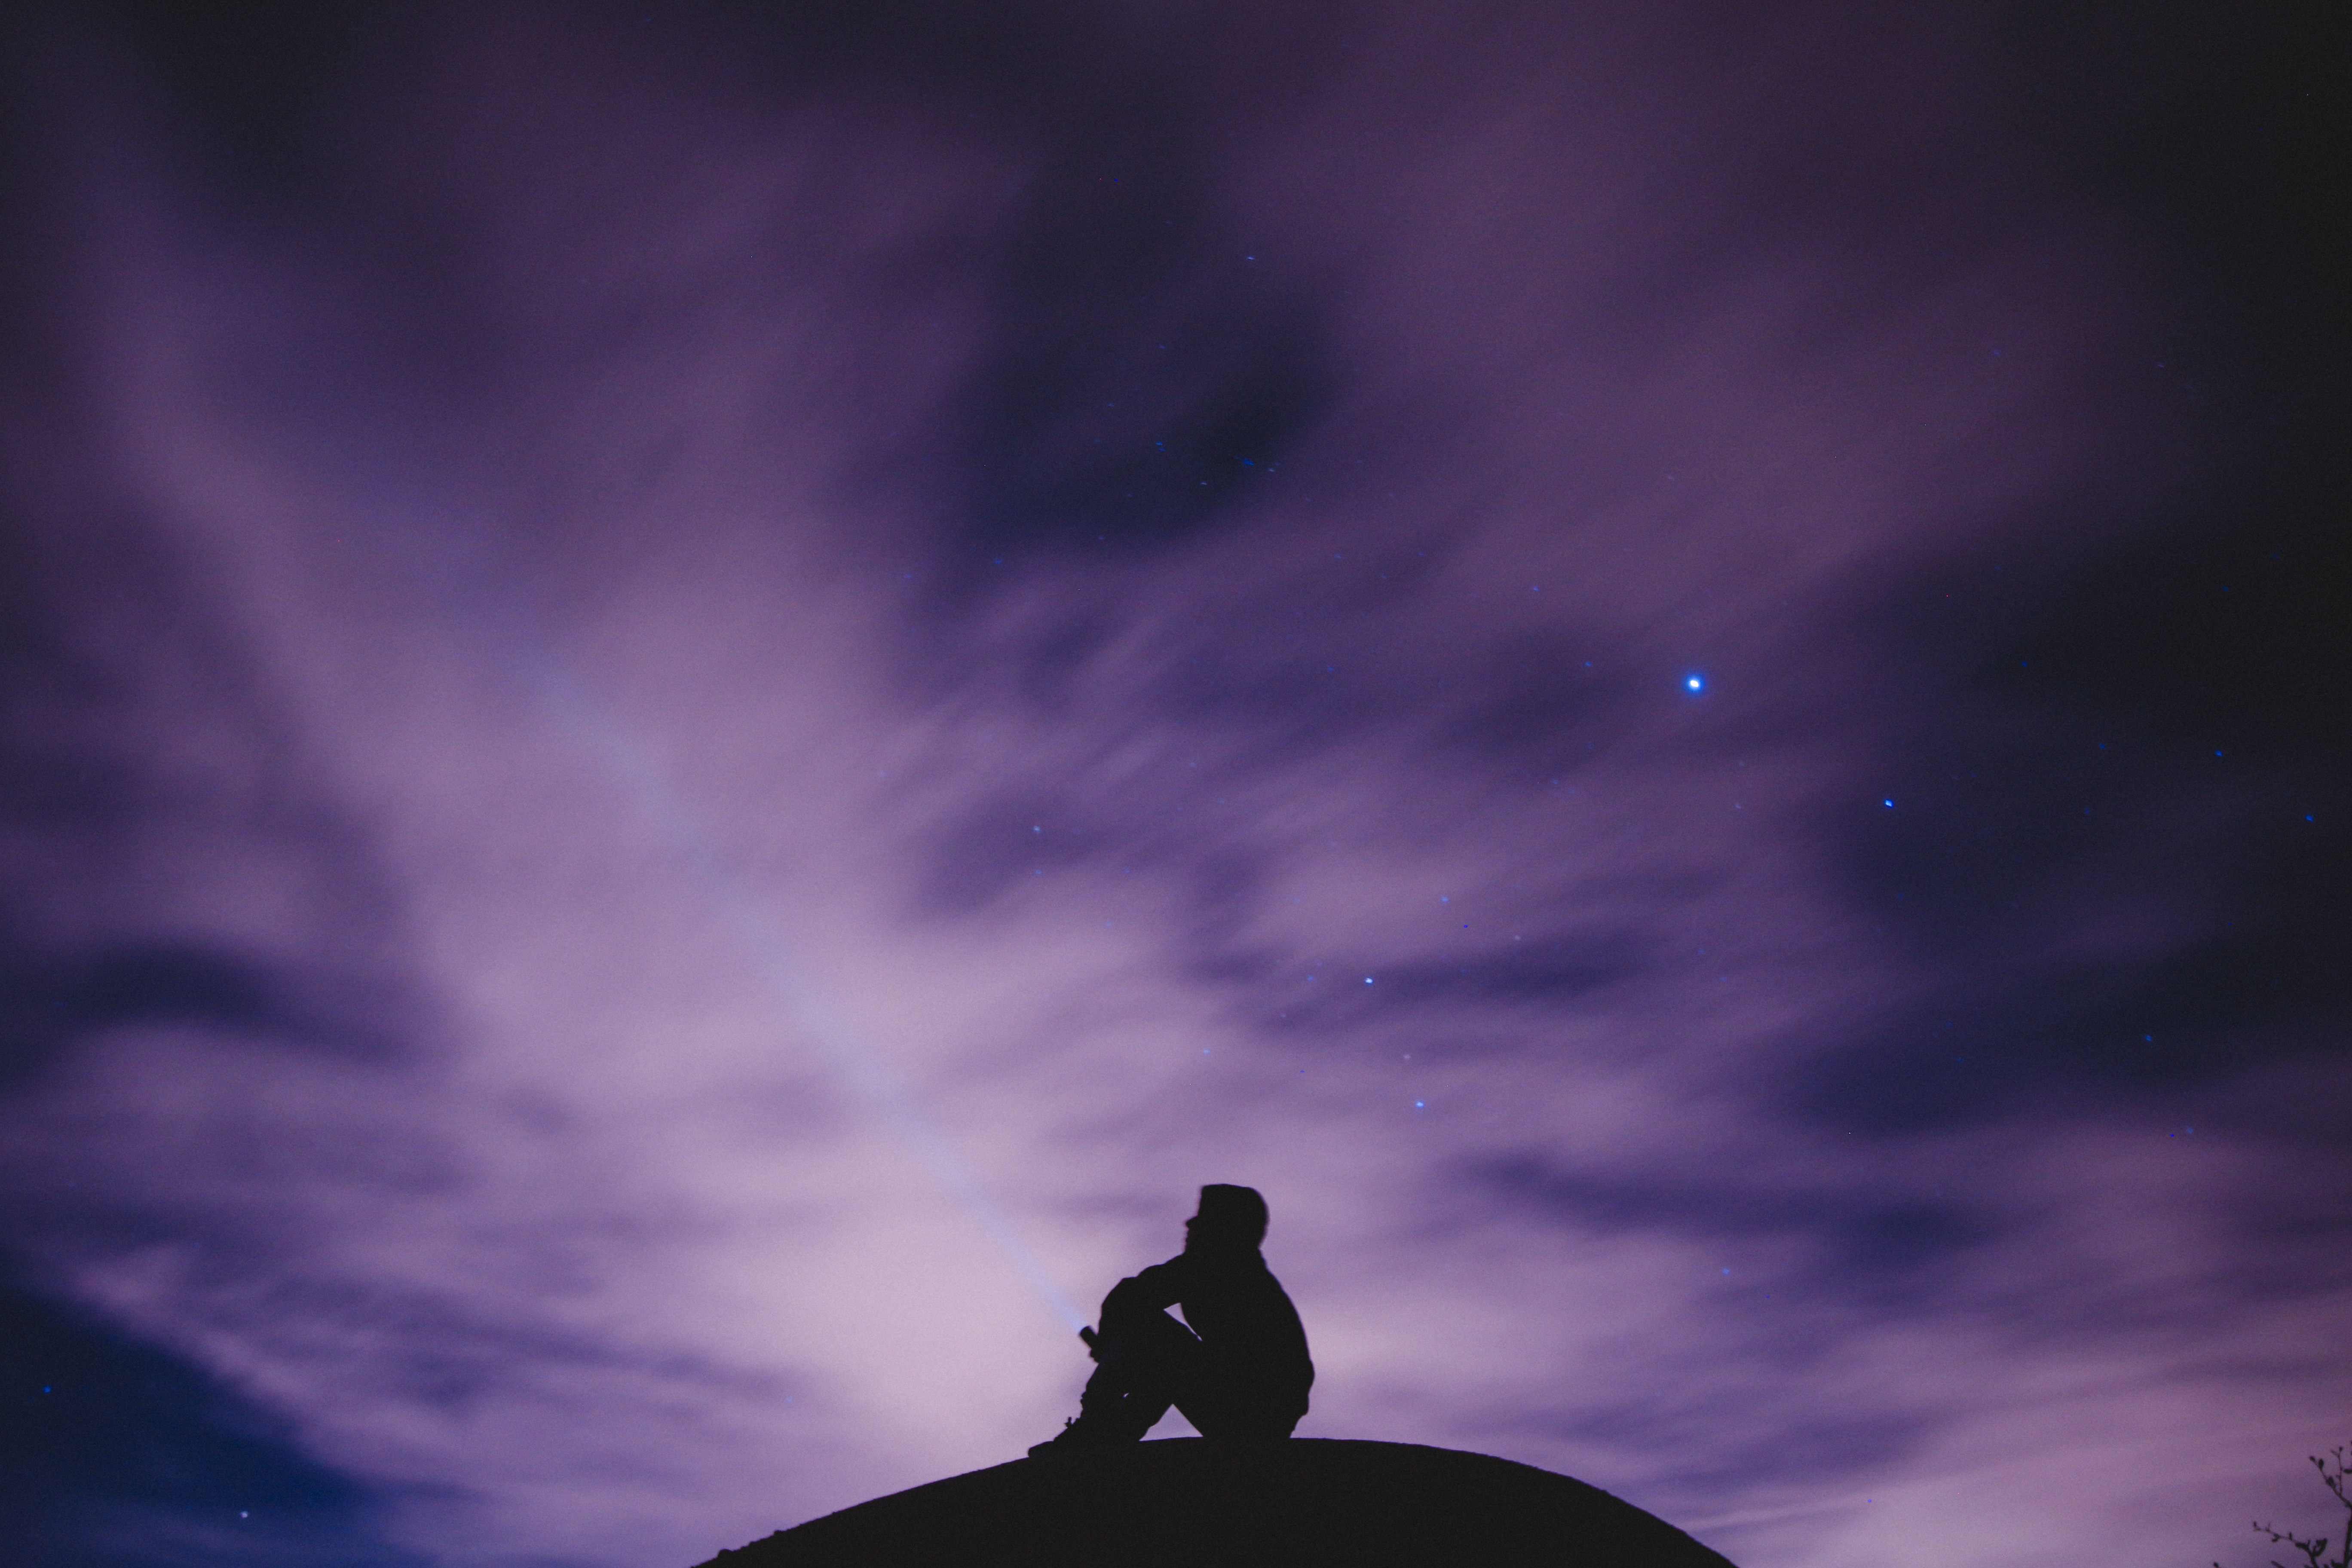
horizon, light, cloud, sky, night, dawn, atmosphere, dusk, evening, reflection, darkness, moonlight, atmosphere of earth